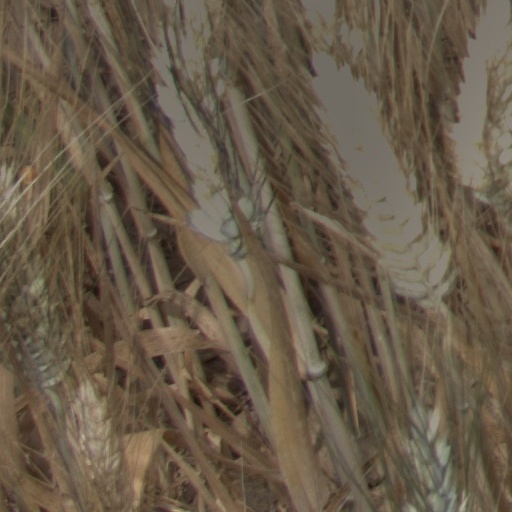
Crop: wheat